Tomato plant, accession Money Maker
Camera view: horizontal (90 deg, fisheye); turntable rotation: 60 degrees
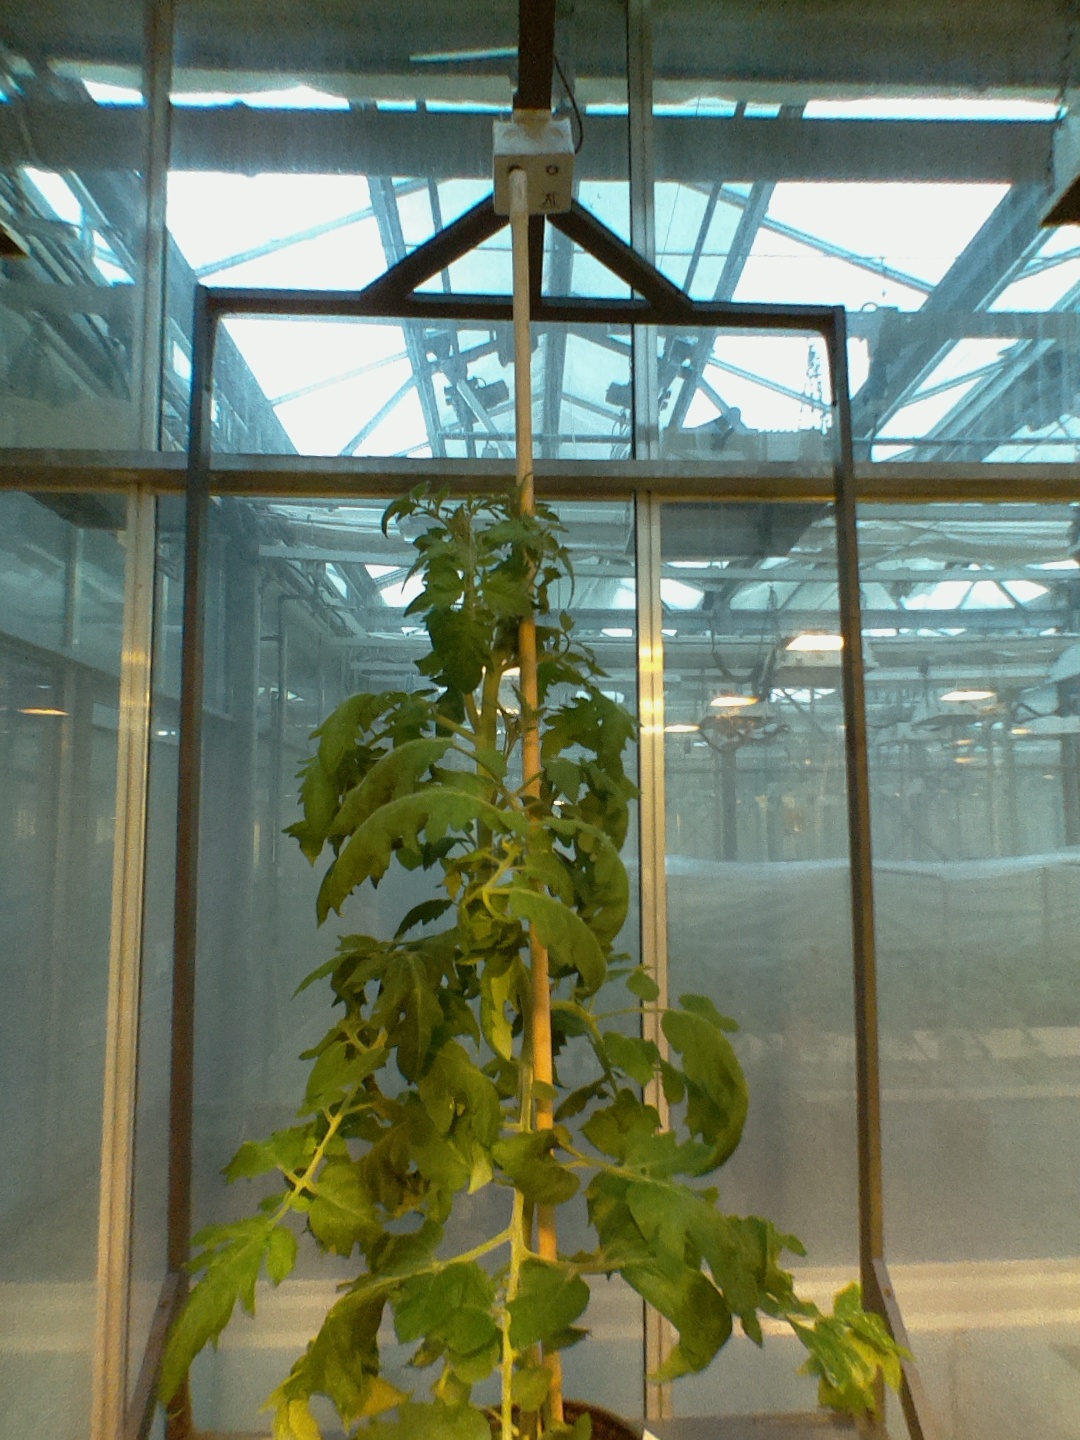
BBCH growth stage 69: End of flowering, 90%-100% of flowers open, more petals falling